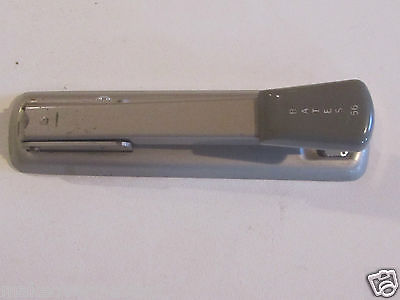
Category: stapler